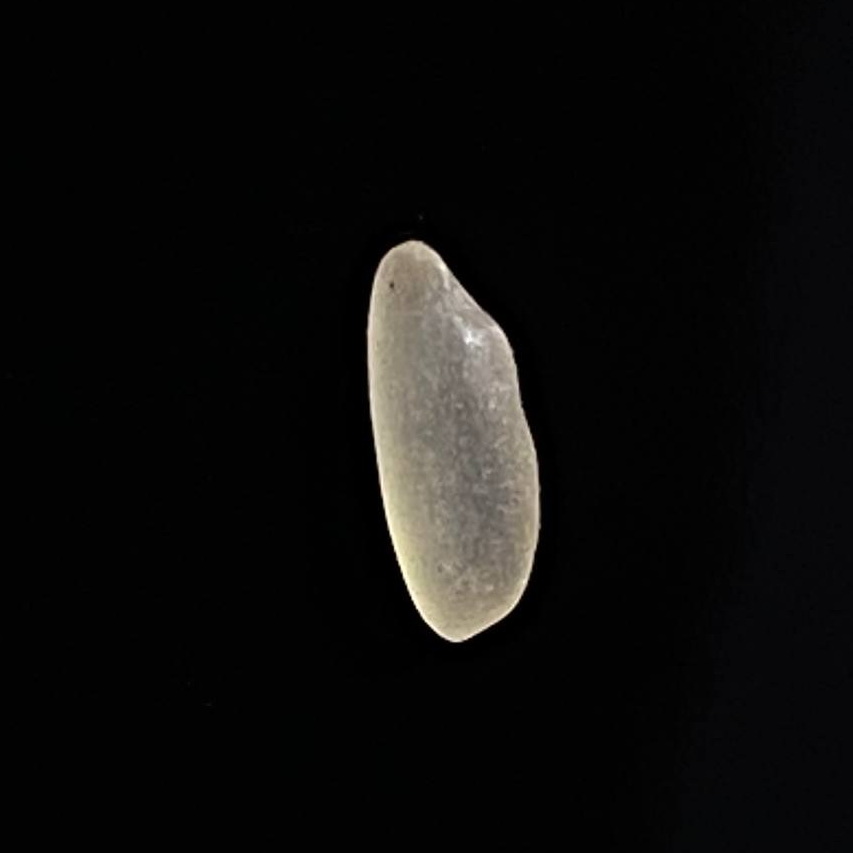
Rice variety: Gutisharna